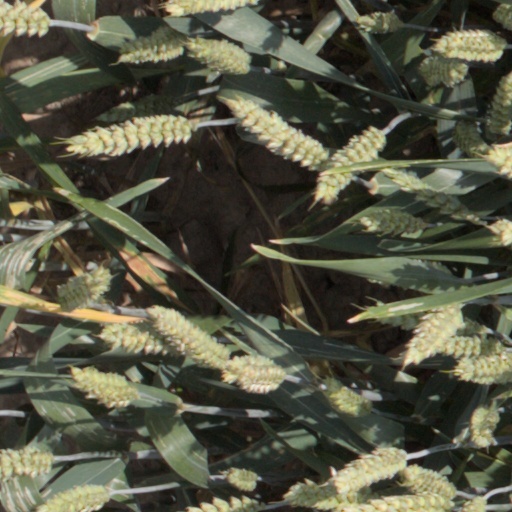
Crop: wheat